Physician Preparing an Elixir

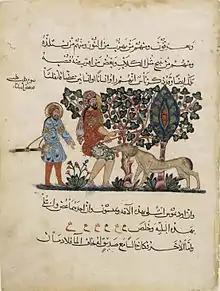
A man bitten by a rabid dog, another page from the same manuscript

The Physician Preparing an Elixir is a miniature on a folio from an illustrated manuscript copy, now in the Metropolitan Museum of Art in New York of "De Materia Medica", a large herbal or work on the (mostly) medical uses of plants originally written by the ancient Greco-Roman physician, Pedanius Dioscorides, in the first century AD. This page of the manuscript, dated 1224 AD, is made from paper, sized 24.8 cm wide and 33.2 cm long, and is decorated by opaque watercolor, ink, and gold detailing. It is visually split into three horizontal portions from the top of the page to the bottom; the top of the page is dominated by two lines of Arabic script, followed by the image and then five more lines of text in Arabic. The writing below the image is predominantly black with the exception of one line, which is written in red ink and is therefore highlighted to the viewer. The page is usually not on display.